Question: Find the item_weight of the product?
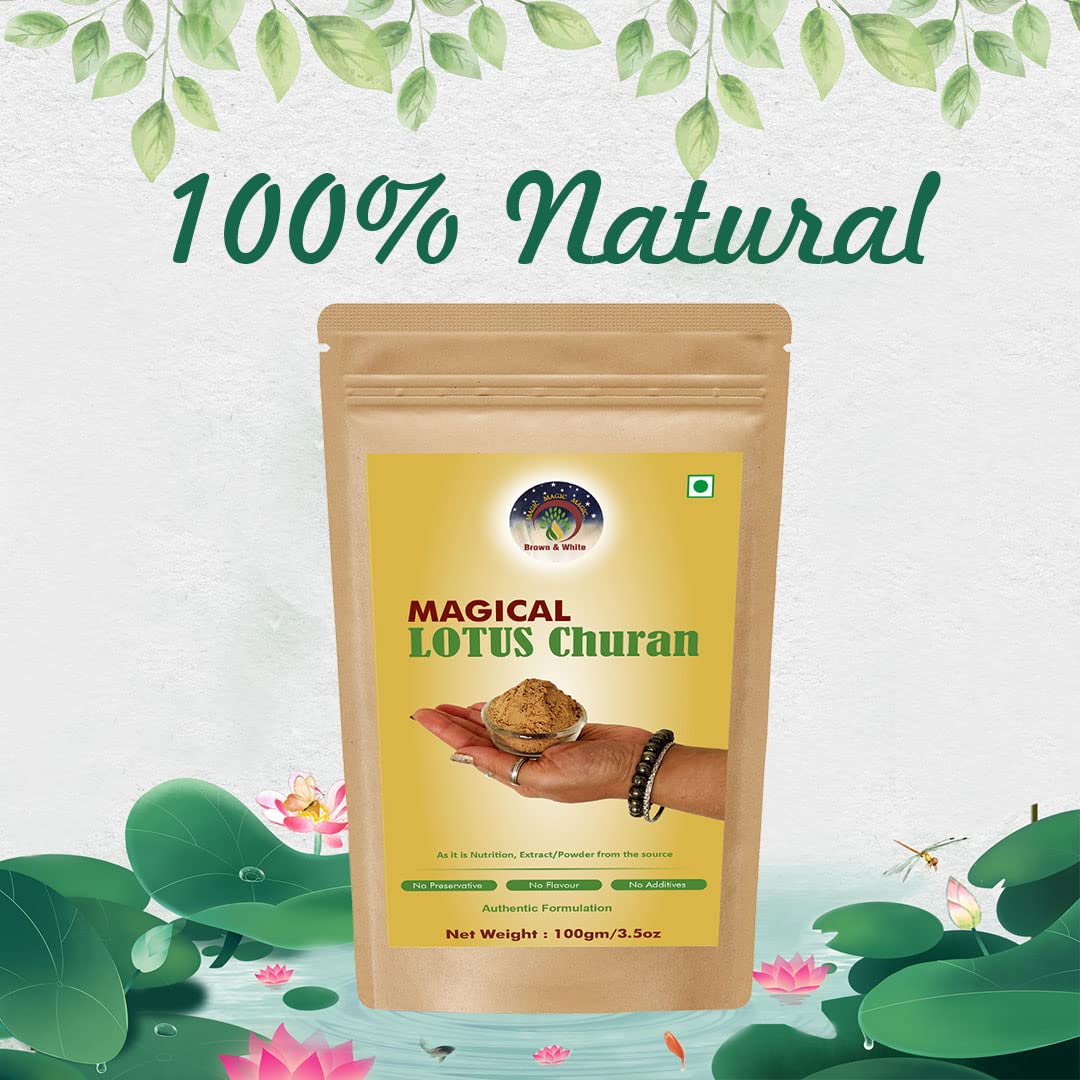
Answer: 100 gram